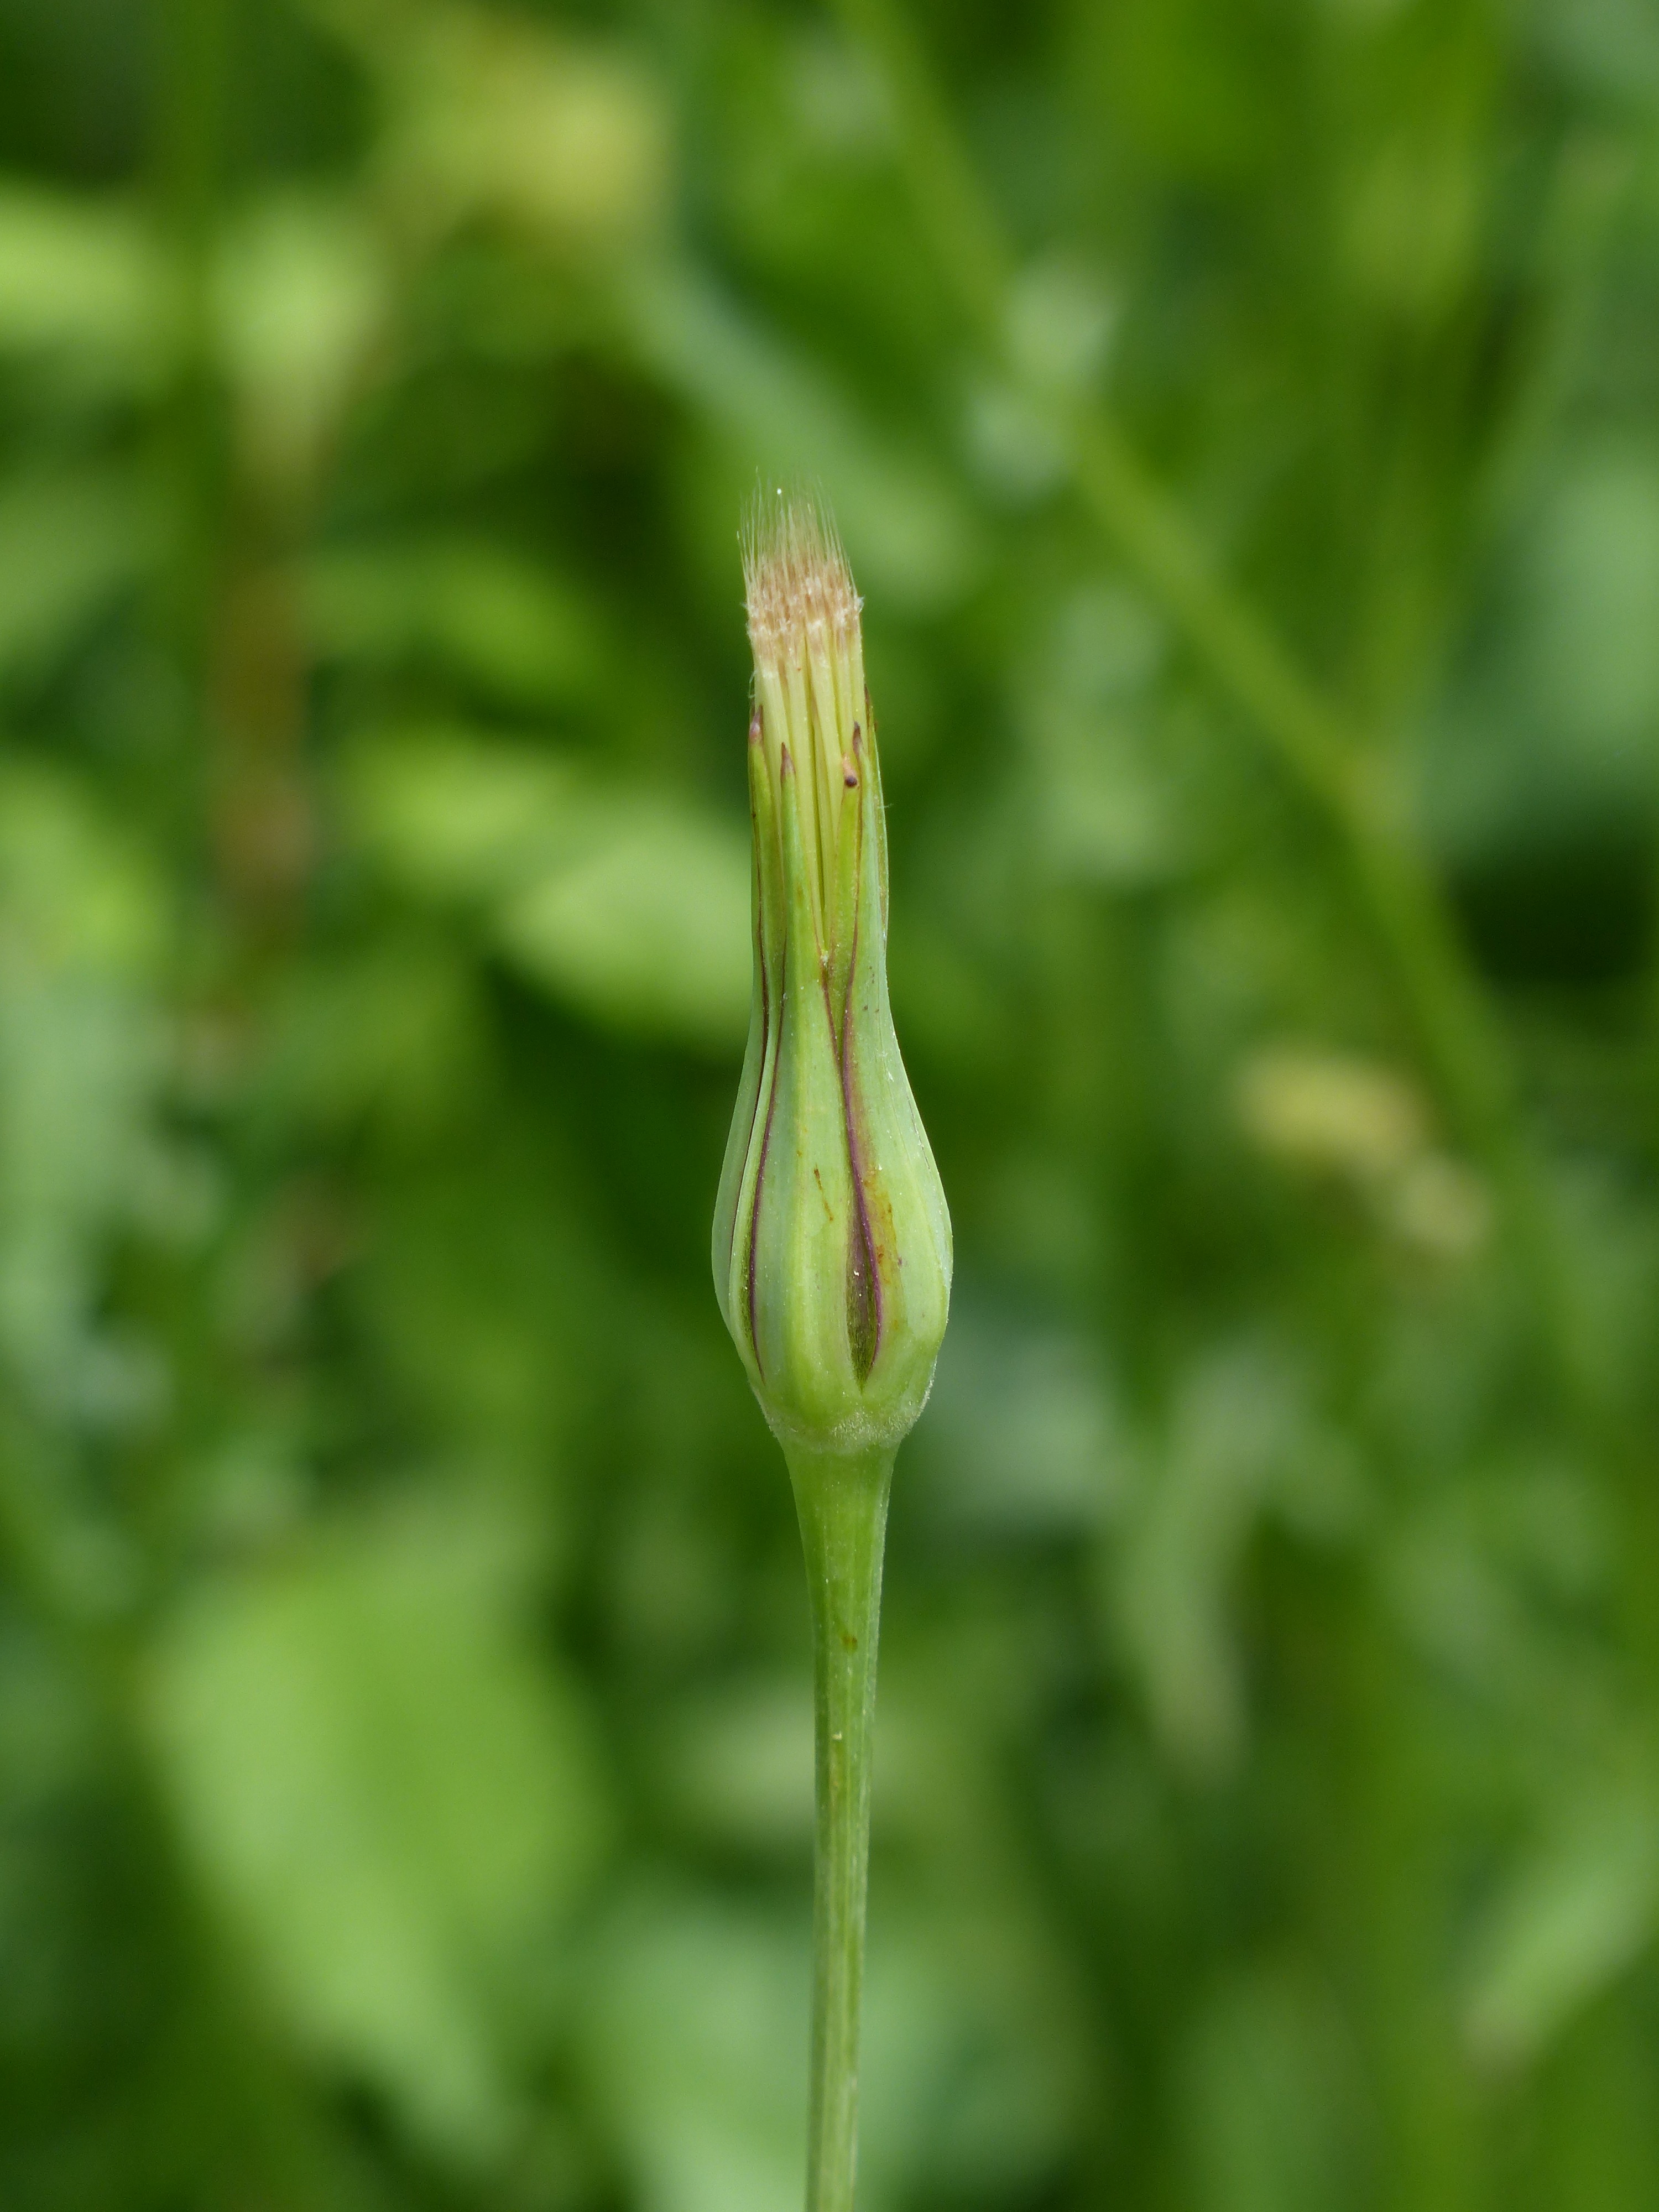
plant, flower, green, botany, flora, wildflower, wild plant, pointed flower, asteraceae, bud, arum, composites, macro photography, infructescence, flowering plant, had salsify, meadows dubius, tragopogon pratensis, plant stem, land plant